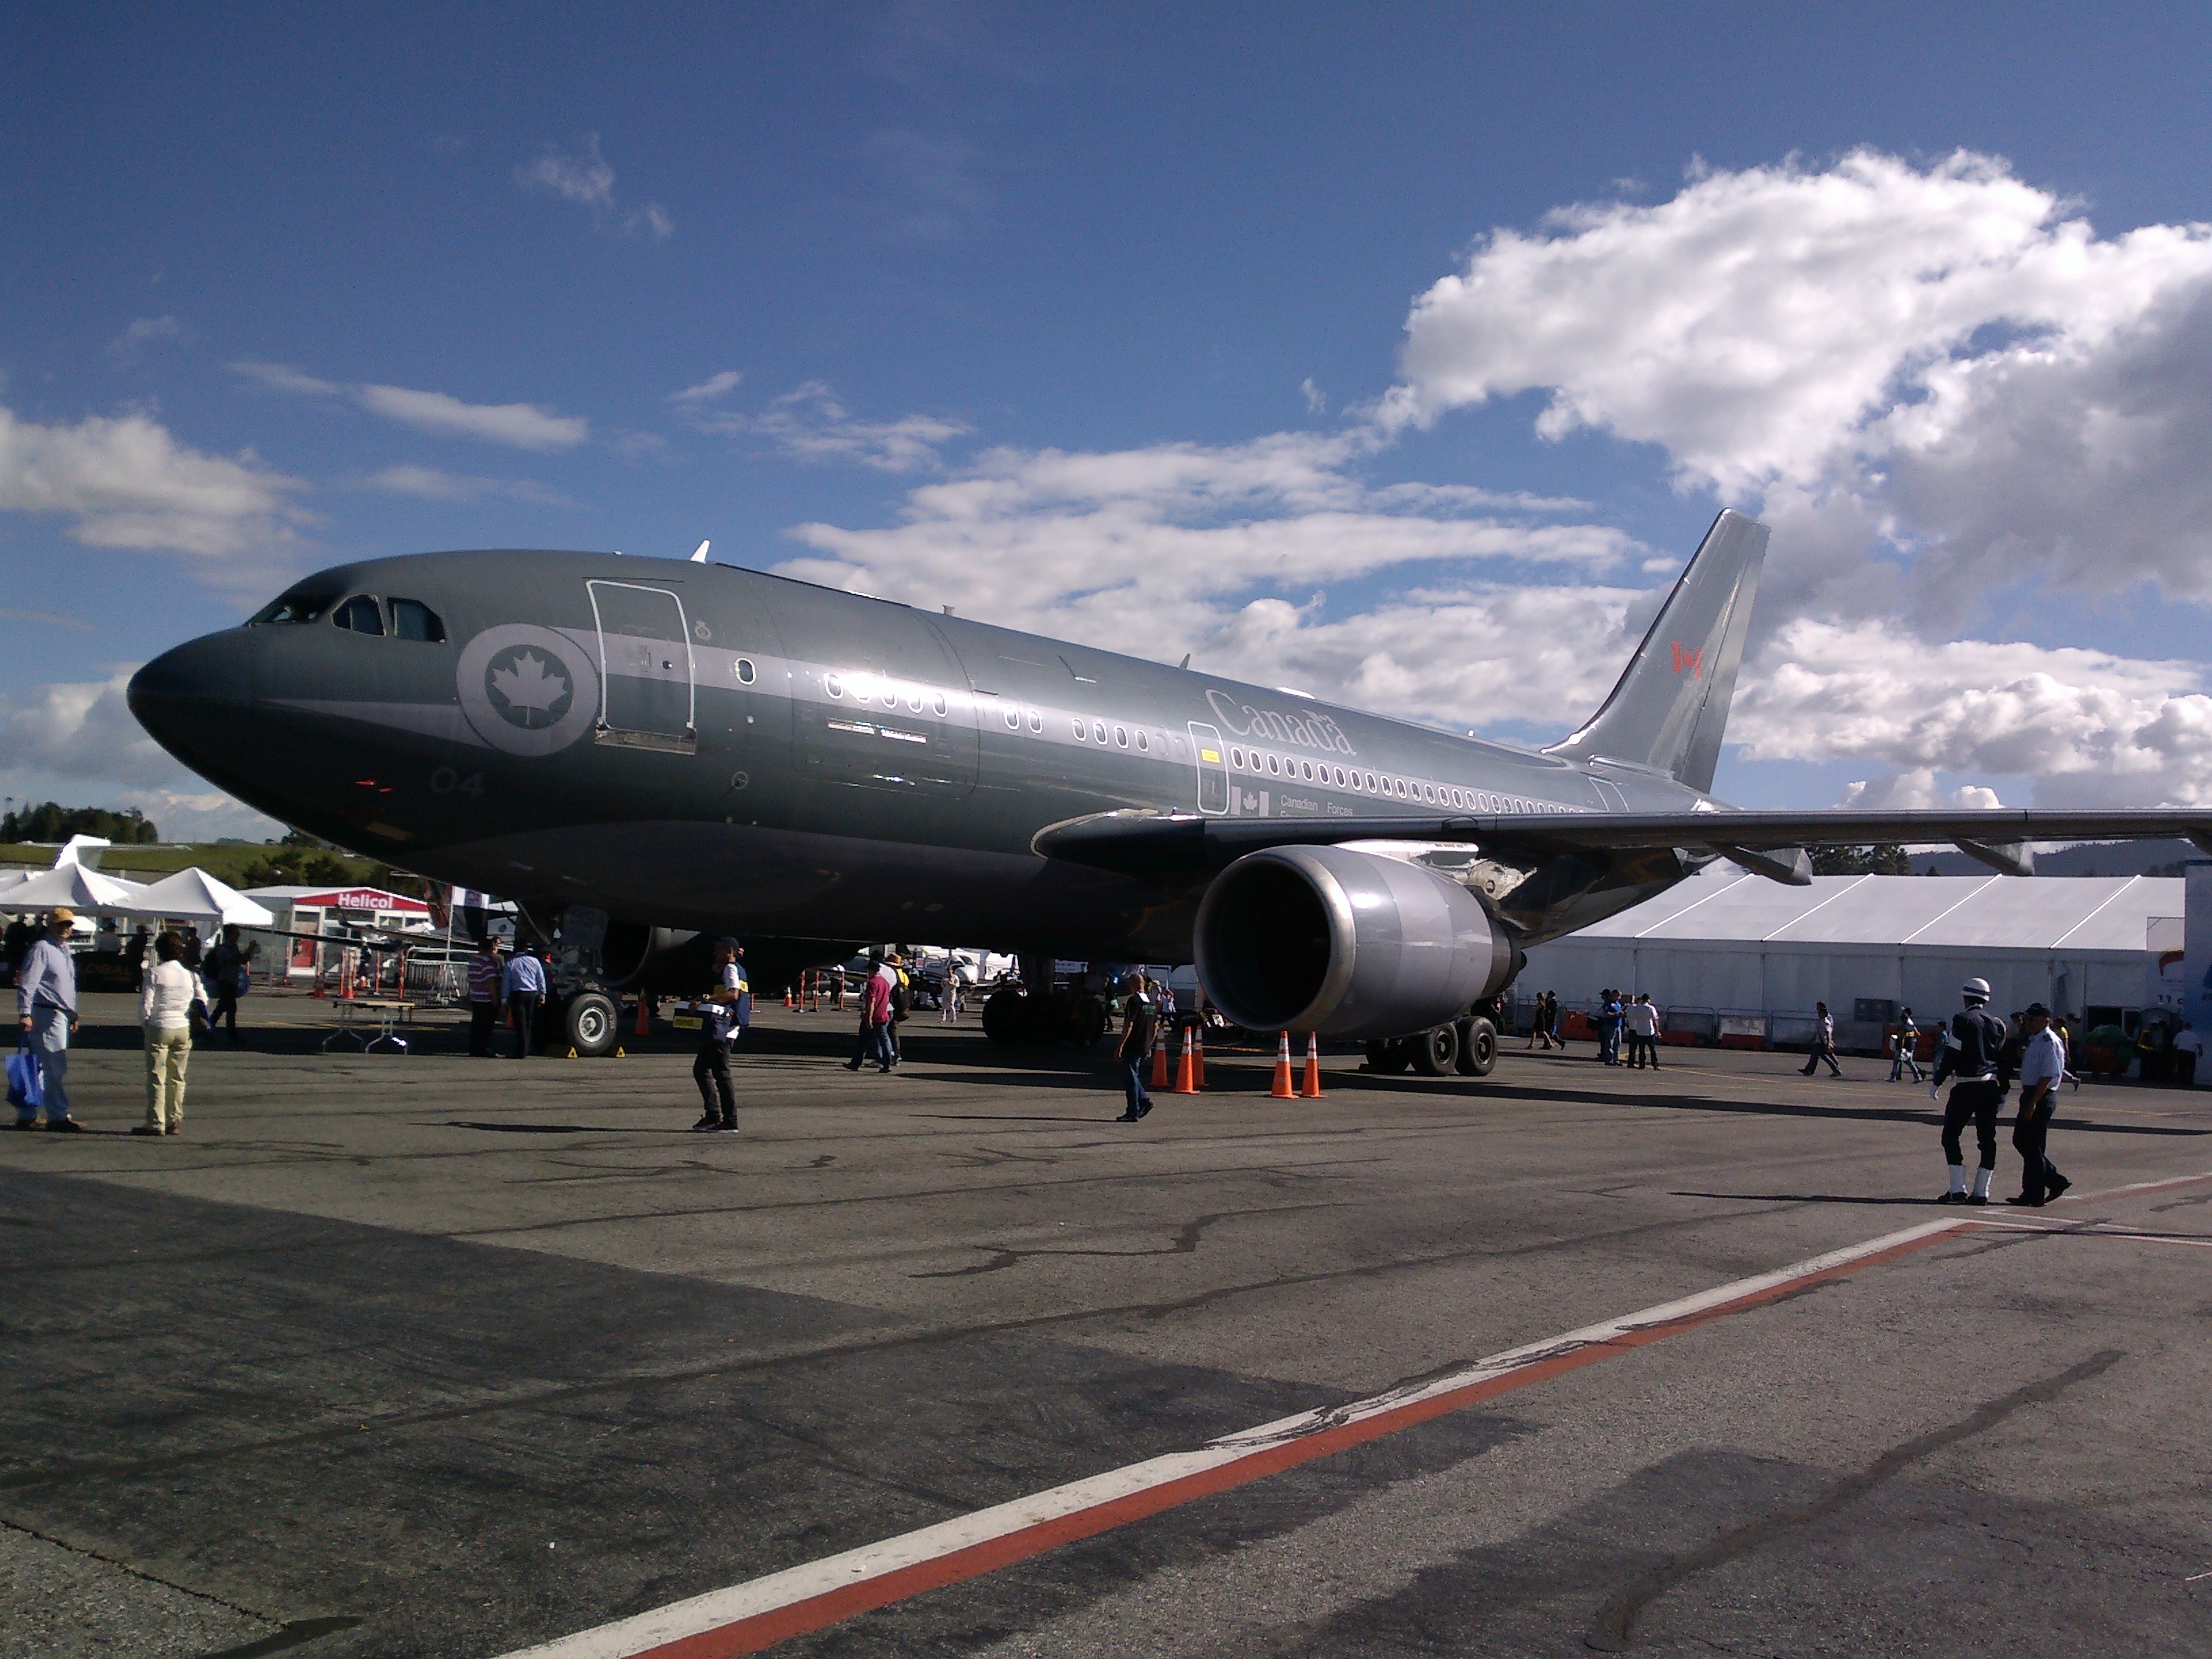
airplane, plane, aircraft, vehicle, airline, aviation, flight, canada, airliner, airbus, boeing, takeoff, air force, jet aircraft, airbus a330, boeing 777, boeing 767, air travel, atmosphere of earth, wide body aircraft, narrow body aircraft, airbus a320 family